Isato Kunisada

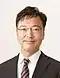
Official portrait, 2022

is a Japanese politician serving as a member of the House of Representatives since 2021. From 2006 to 2020, he served as mayor of Sanjō.